Etan Boritzer

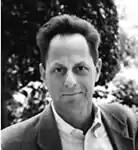
Etan Boritzer

Etan Boritzer (born 1950) is an American writer of children’s literature who is best known for his book "What is God?" first published in 1989. His best selling "What is?" illustrated children's book series on character education and difficult subjects for children is a popular teaching guide for parents, teachers and child-life professionals.